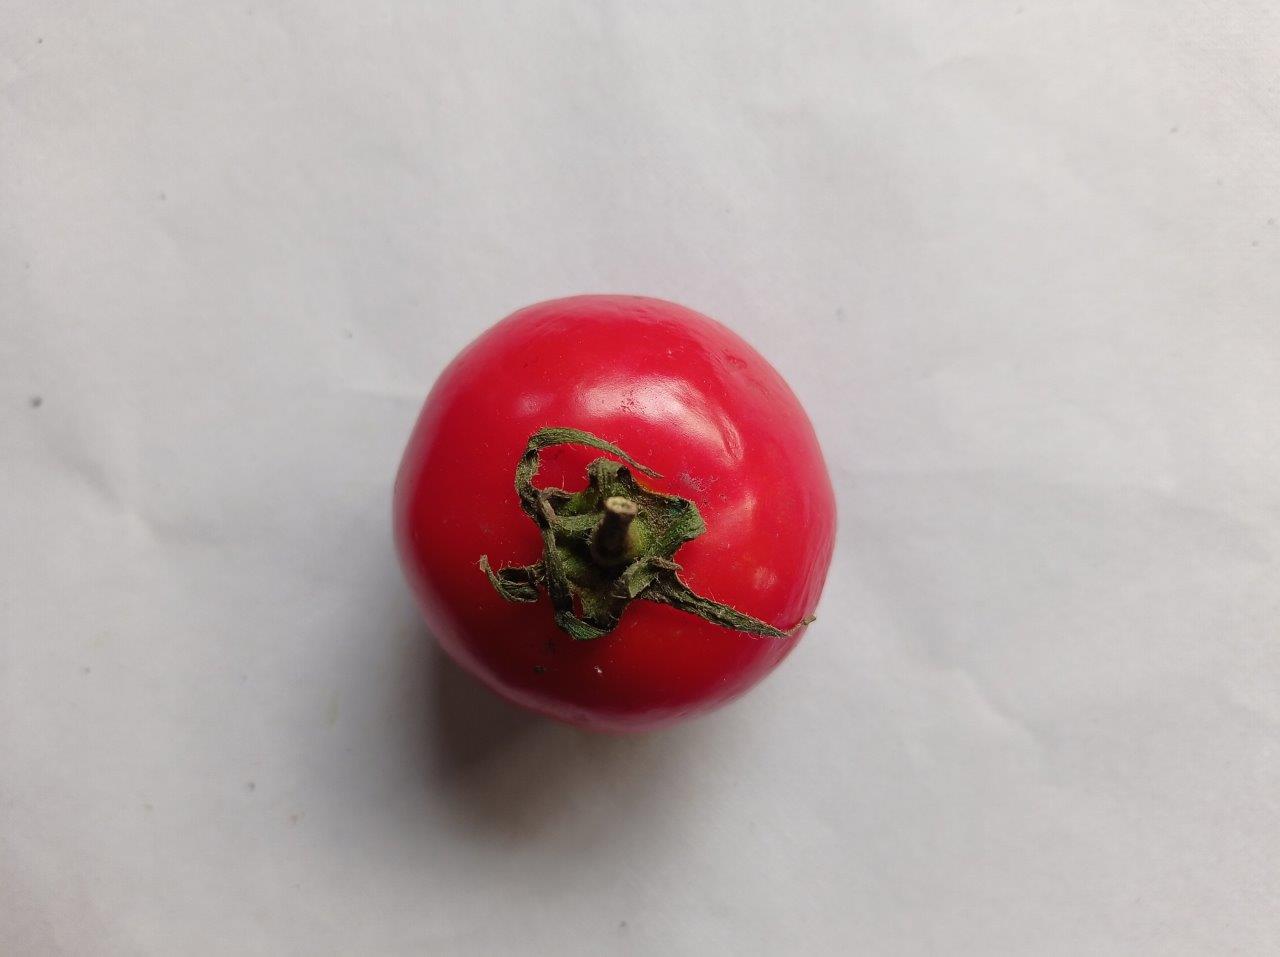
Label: Fresh